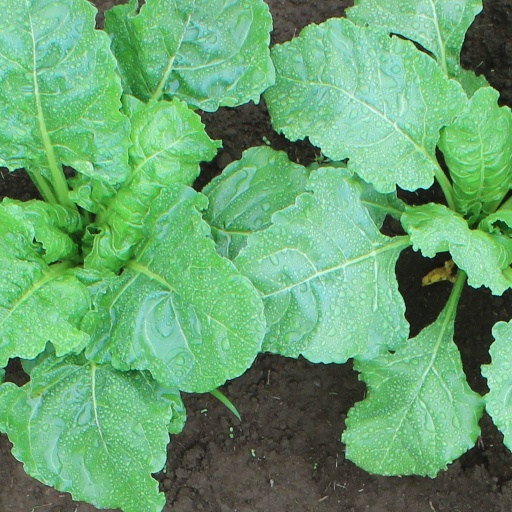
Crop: sugar beet